Guillén de Castro y Bellvis

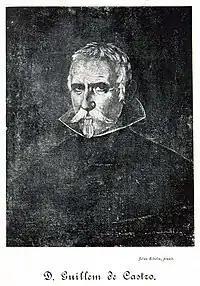
Guillén de Castro y Mateo, engraving from 1628 by Juan Ribalta.

Guillén de Castro y Mateo (1569 – 28 July 1631) was a Spanish dramatist of the Spanish Golden Age. He was distinguished member of the "Nocturnos", a Spanish version of the "Academies" in Italy.